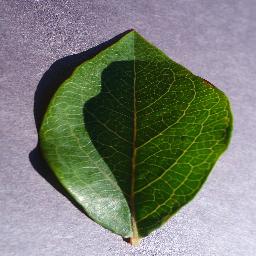
Label: Blueberry___healthy